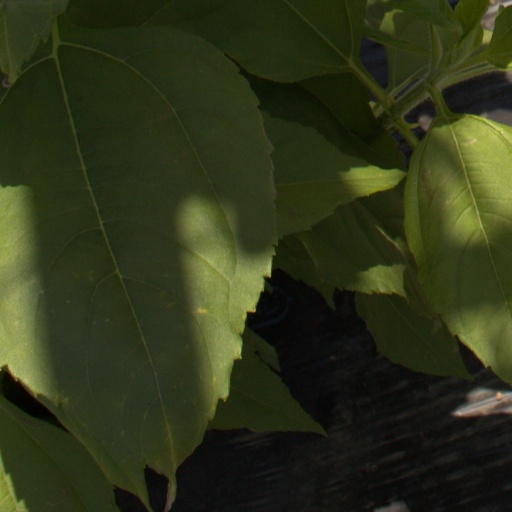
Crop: Jerusalem artichoke